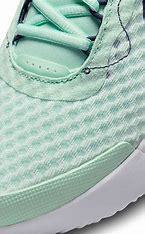
Brand: Nike
Model: Court Zoom Pro